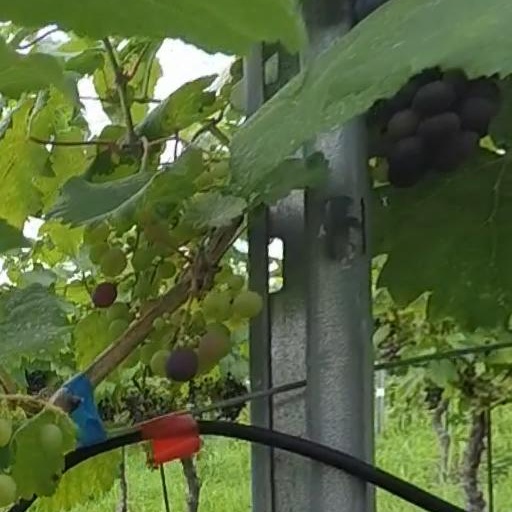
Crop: grape